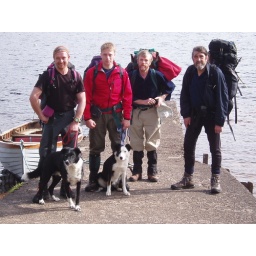
John, Matthew, Malcolm and Rick, and the dogs Fergus and Molly on the Loch Maree Hotel pier, our boat in the background.